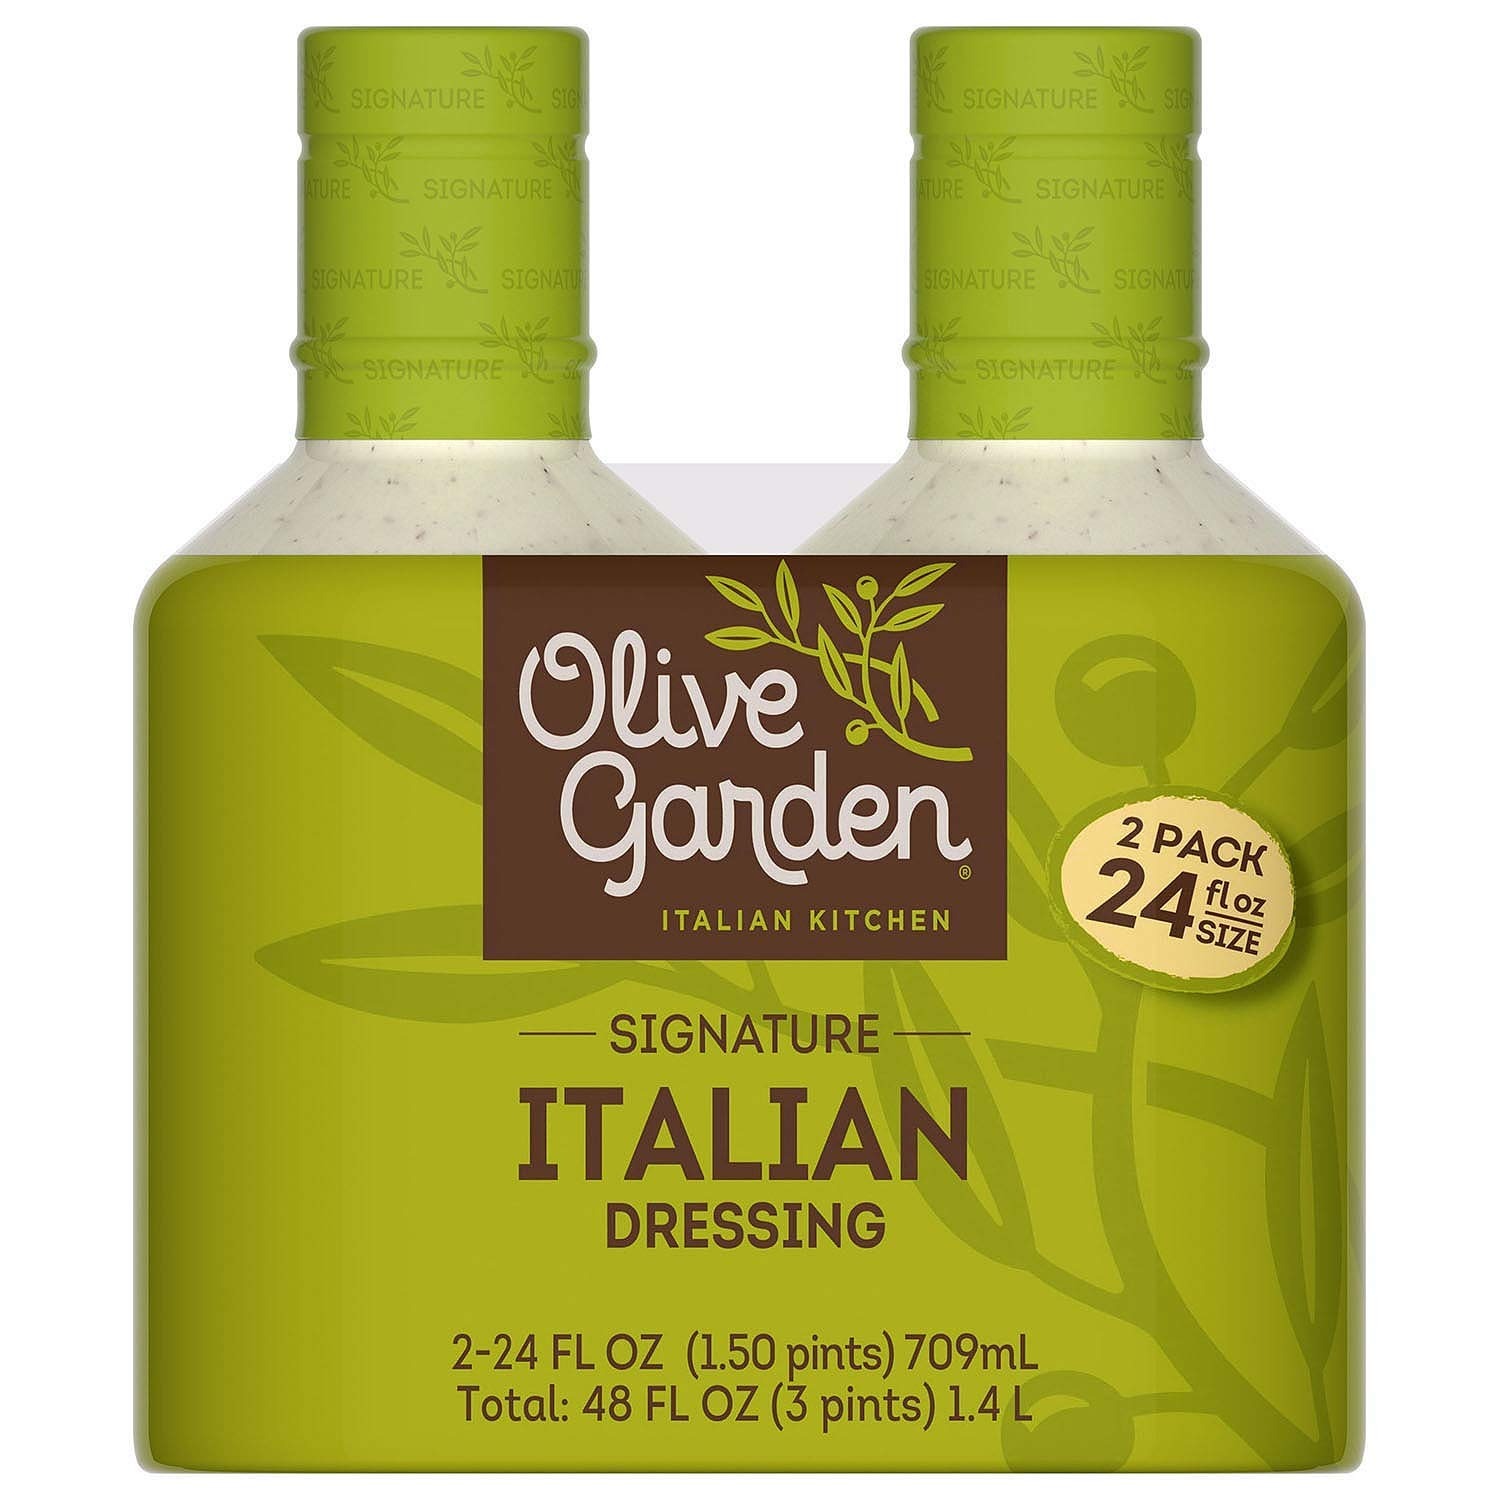
Item Name: Olive Garden Signature Italian Dressing, 24 Ounce Bottle (2 Count)
Bullet Point: Olive Garden Signature Italian Dressing, 24 Ounce Bottle (2 Count)
Product Description: Made with a variety of Italian spices, this tangy dressing goes well with any type of greens and veggies. A favorite with Olive Garden guests of over 30 years, this dressing is just like how it's made in the restaurant!
Value: 48.0
Unit: Fl Oz

Price: 6.99